Cerro del Chiquihuite

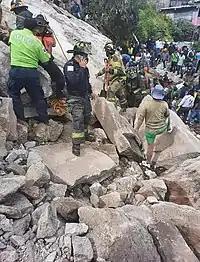
Firefighters and rescue teams after the landslide

On 10 September 2021, a landslide occurred in the Lázaro Cárdenas neighborhood located in Tlalnepantla, State of Mexico. At least 10 houses were buried in the collapse. A total of 10 people; 6 adults and four minors were reported as missing, as well as one deceased person. The municipal president of Tlalnepantla, Raciel Pérez Cruz, asked the inhabitants of the area to evacuate the entire street where the disaster occurred, this in order to guarantee their safety against possible risks due to other landslides that could occur. Shelters were made for those affected after the evacuation. One person was rescued alive but with injuries, who was identified as 28-year-old Jessica and sister of the person who was found dead named Mariana Martínez Rodríguez, a young 21-year-old student. On 11 September, the Undersecretary of the Government of the State of Mexico, Ricardo de la Cruz Musalem, clarified that there were only three people missing after the collapse identified as Paola Daniela Campos, 22, mother of 5-year-old Jorge Dilan Mendoza Campos and 3-year-old Mia Mayrín. Mia's body was found in the rubble by rescue teams on 14 September and she was buried in the municipal cemetery of Lázaro Cárdenas on the 16th, with her mother and brother still missing. On the same day, the rescued survivor was discharged, who was hospitalized for six days at the Maximiliano Ruiz Castañeda General Hospital. On 21 September, the bodies of Paola and Dilan were found and both were buried on the 23rd in the same cemetery as Mia.